Mungo Martin

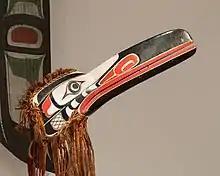
"Gwaxwiwe' hamsiwe"' (mask of the raven man-eater) by Mungo Martin at the Seattle Art Museum

Later, Martin was hired in 1952 by the Royal British Columbia Museum in Victoria, British Columbia, to create works of Northwest Coastal Art as display pieces and examples. The final result was a huge totem pole, carved out of cedar, standing 160 feet tall. It was raised in 1956 and remained standing until 2000. He also constructed "Wawadit'la", a Kwakwaka'wakw "big house", at Thunderbird Park in front of the museum. During this time he and American anthropologist Bill Holm became fast friends and Martin designed a Kwak'waka'wakw big house on the coast in Washington State.